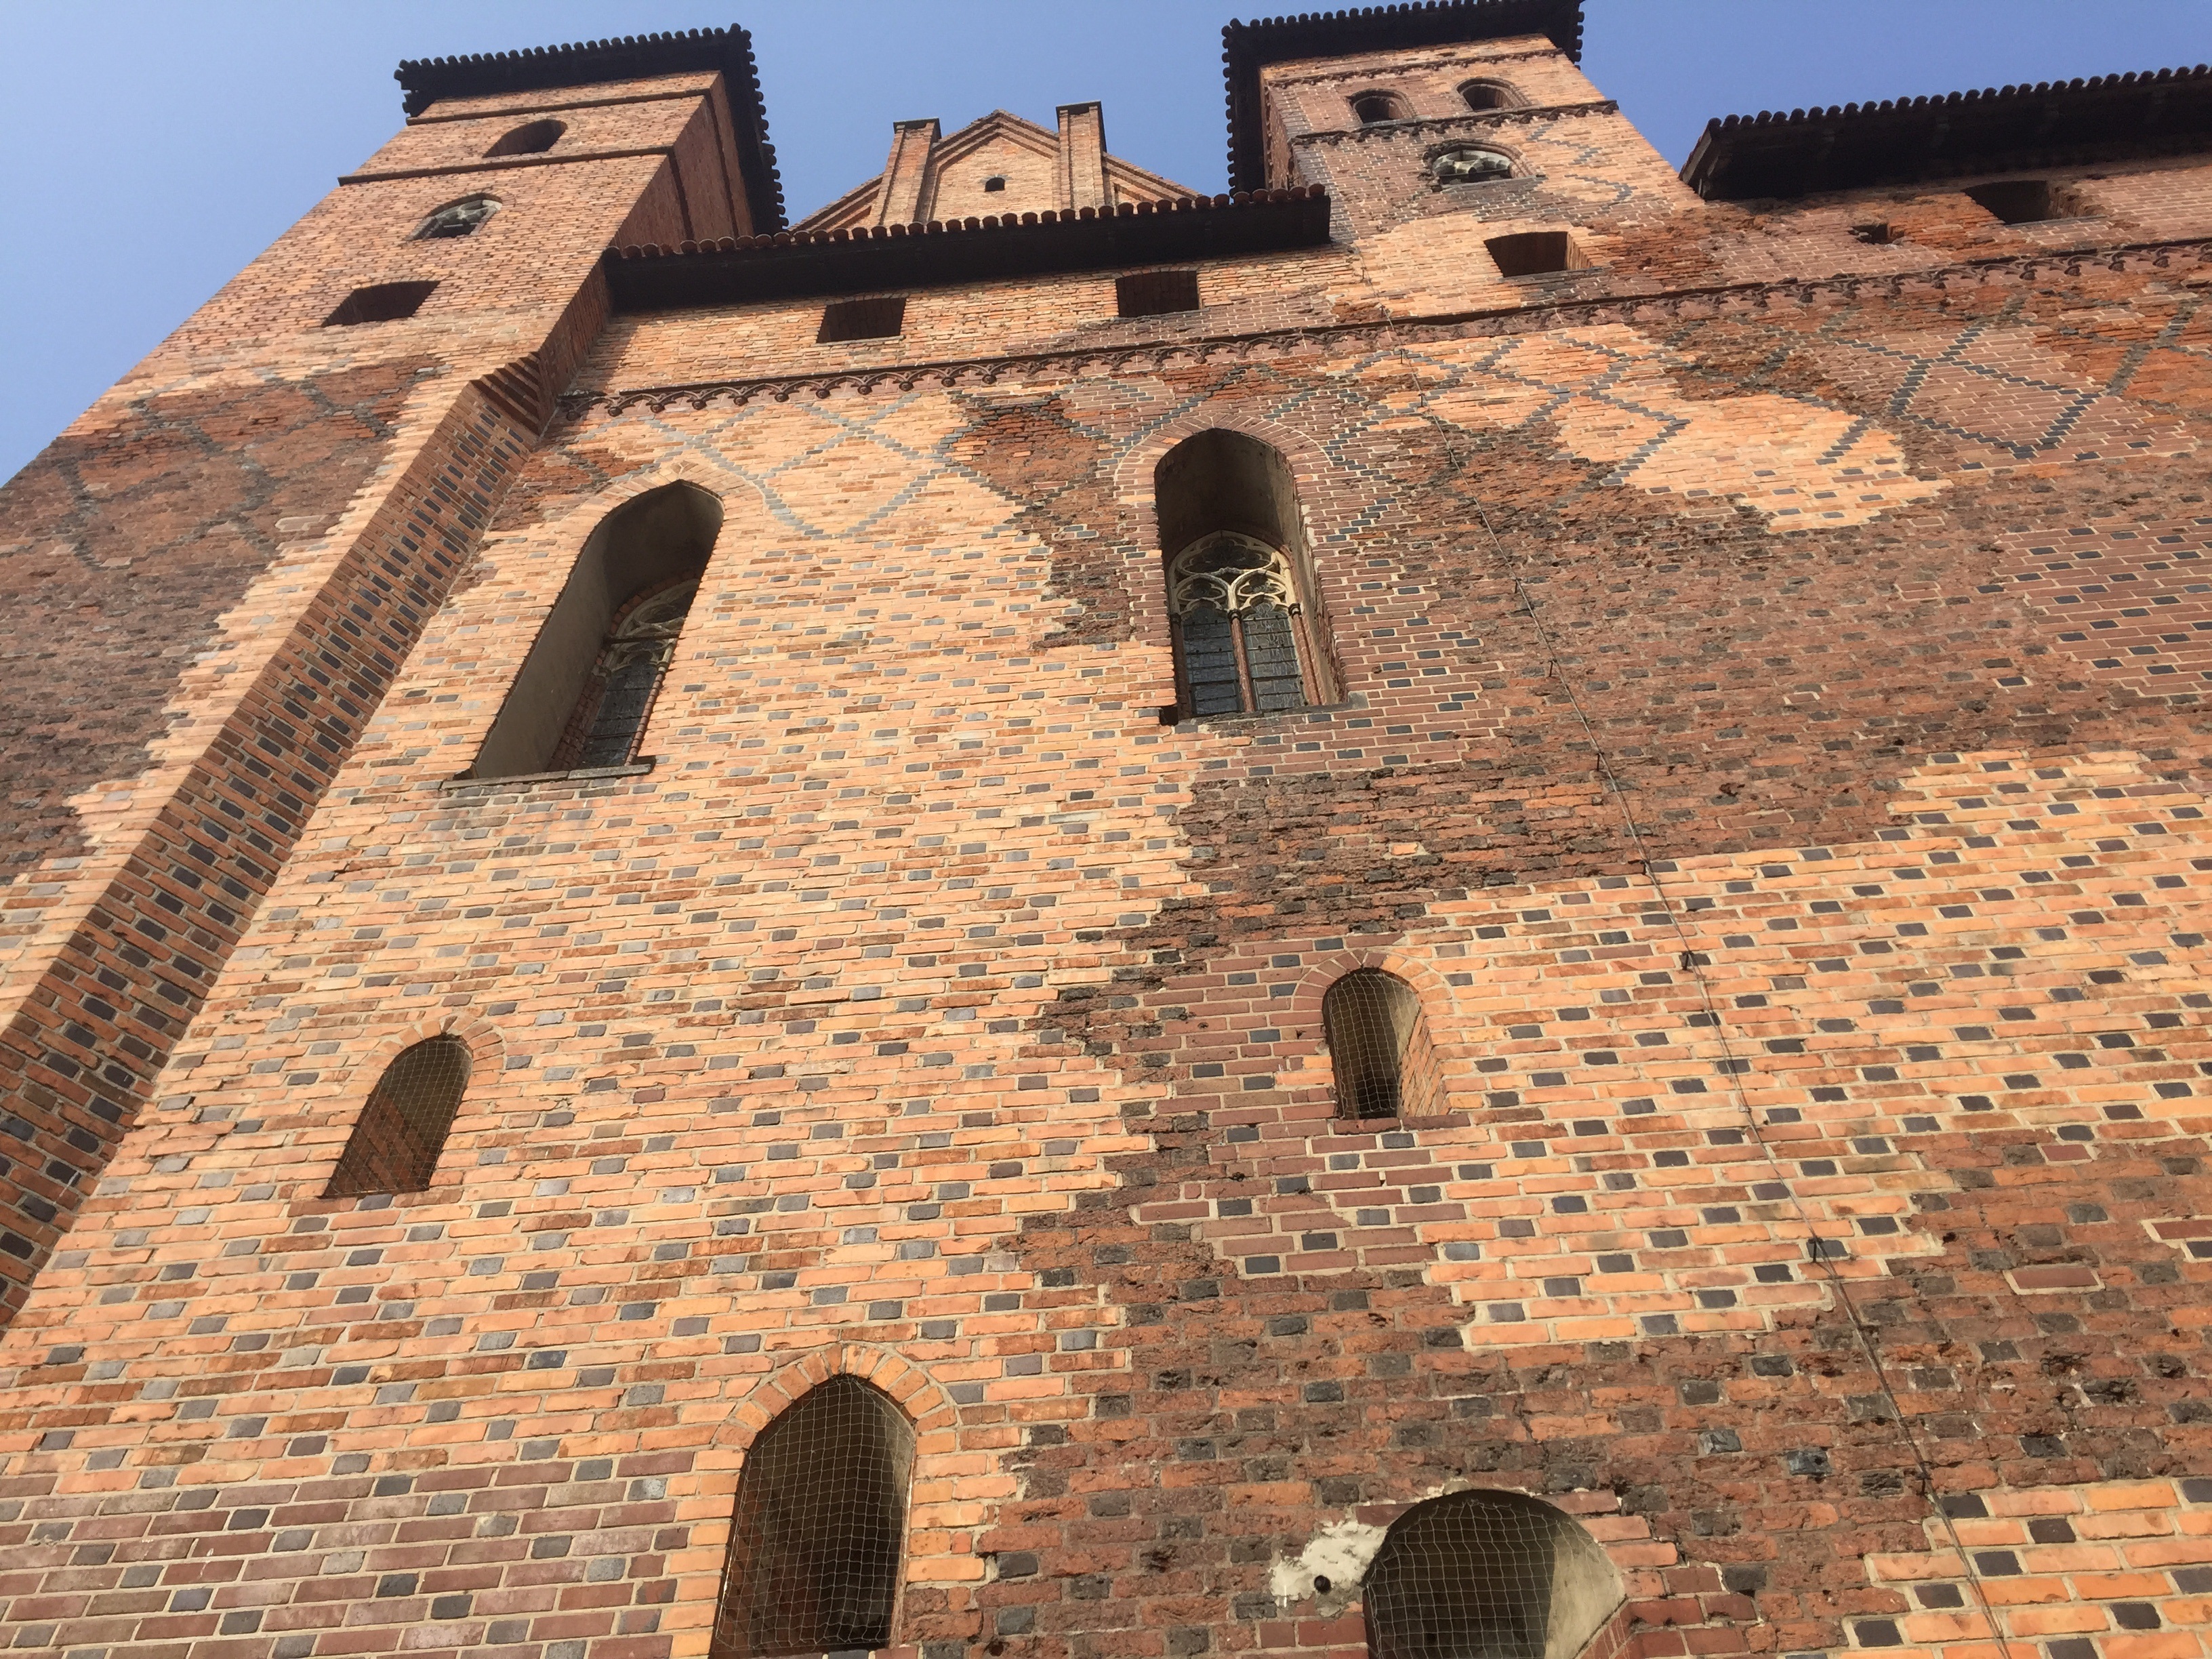
building, monument, castle, fortification, place of worship, ruins, monastery, poland, masuria, middle ages, malbork, historic site, ancient history, spanish missions in california